Answer in natural language. How many Chairs are visible in the scene? Choose between the following options: 4, 0, 3, 3 or 2
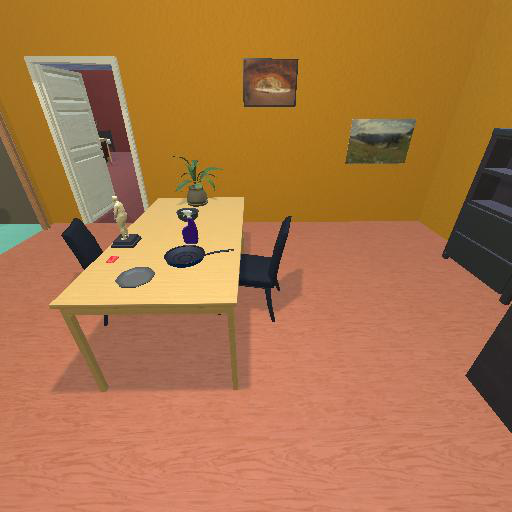
<answer>3</answer>